Iron Dog

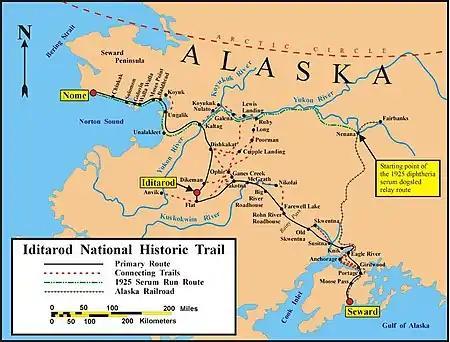
Iditarod Trail

The event began in 1984 as a race in Alaska from Big Lake near Wasilla to Nome. It was approximately doubled to at the 10th annual race in 1994. The race route now follows parts of the Iditarod Trail, the route of the Iditarod Trail Sled Dog Race. It starts at Big Lake and follows the main trail and its connecting trails until it hits to the Yukon River at Ruby. It follows the river to Kaltag before it heads to the Norton Sound on the Bering Sea at Unalakleet and it follows the coast to Nome. Then it returns along the same path in the reverse order to Ruby, where it diverges off its original path by following the Yukon River and its tributary the Tanana River until the competitors finish in Fairbanks. The route changes from time to time; total length has been 1,971 to 2,031 miles since 1993, extended to 2,031 miles in 2011. the fastest time since 1994 was 35 hours 39 minutes 56 seconds by Marc McKenna & Dusty VanMeter on a Ski-Doo in 2012, although this figure is dependent upon route length and conditions rather than being a straightforward record; fastest times have exceeded 71 hours. The most current record time was set in 2016 by Tyler Aklestad and Tyson Johnson on Ski-Doo snowmobiles with a time of 17 hours 32 minutes and 44 seconds.